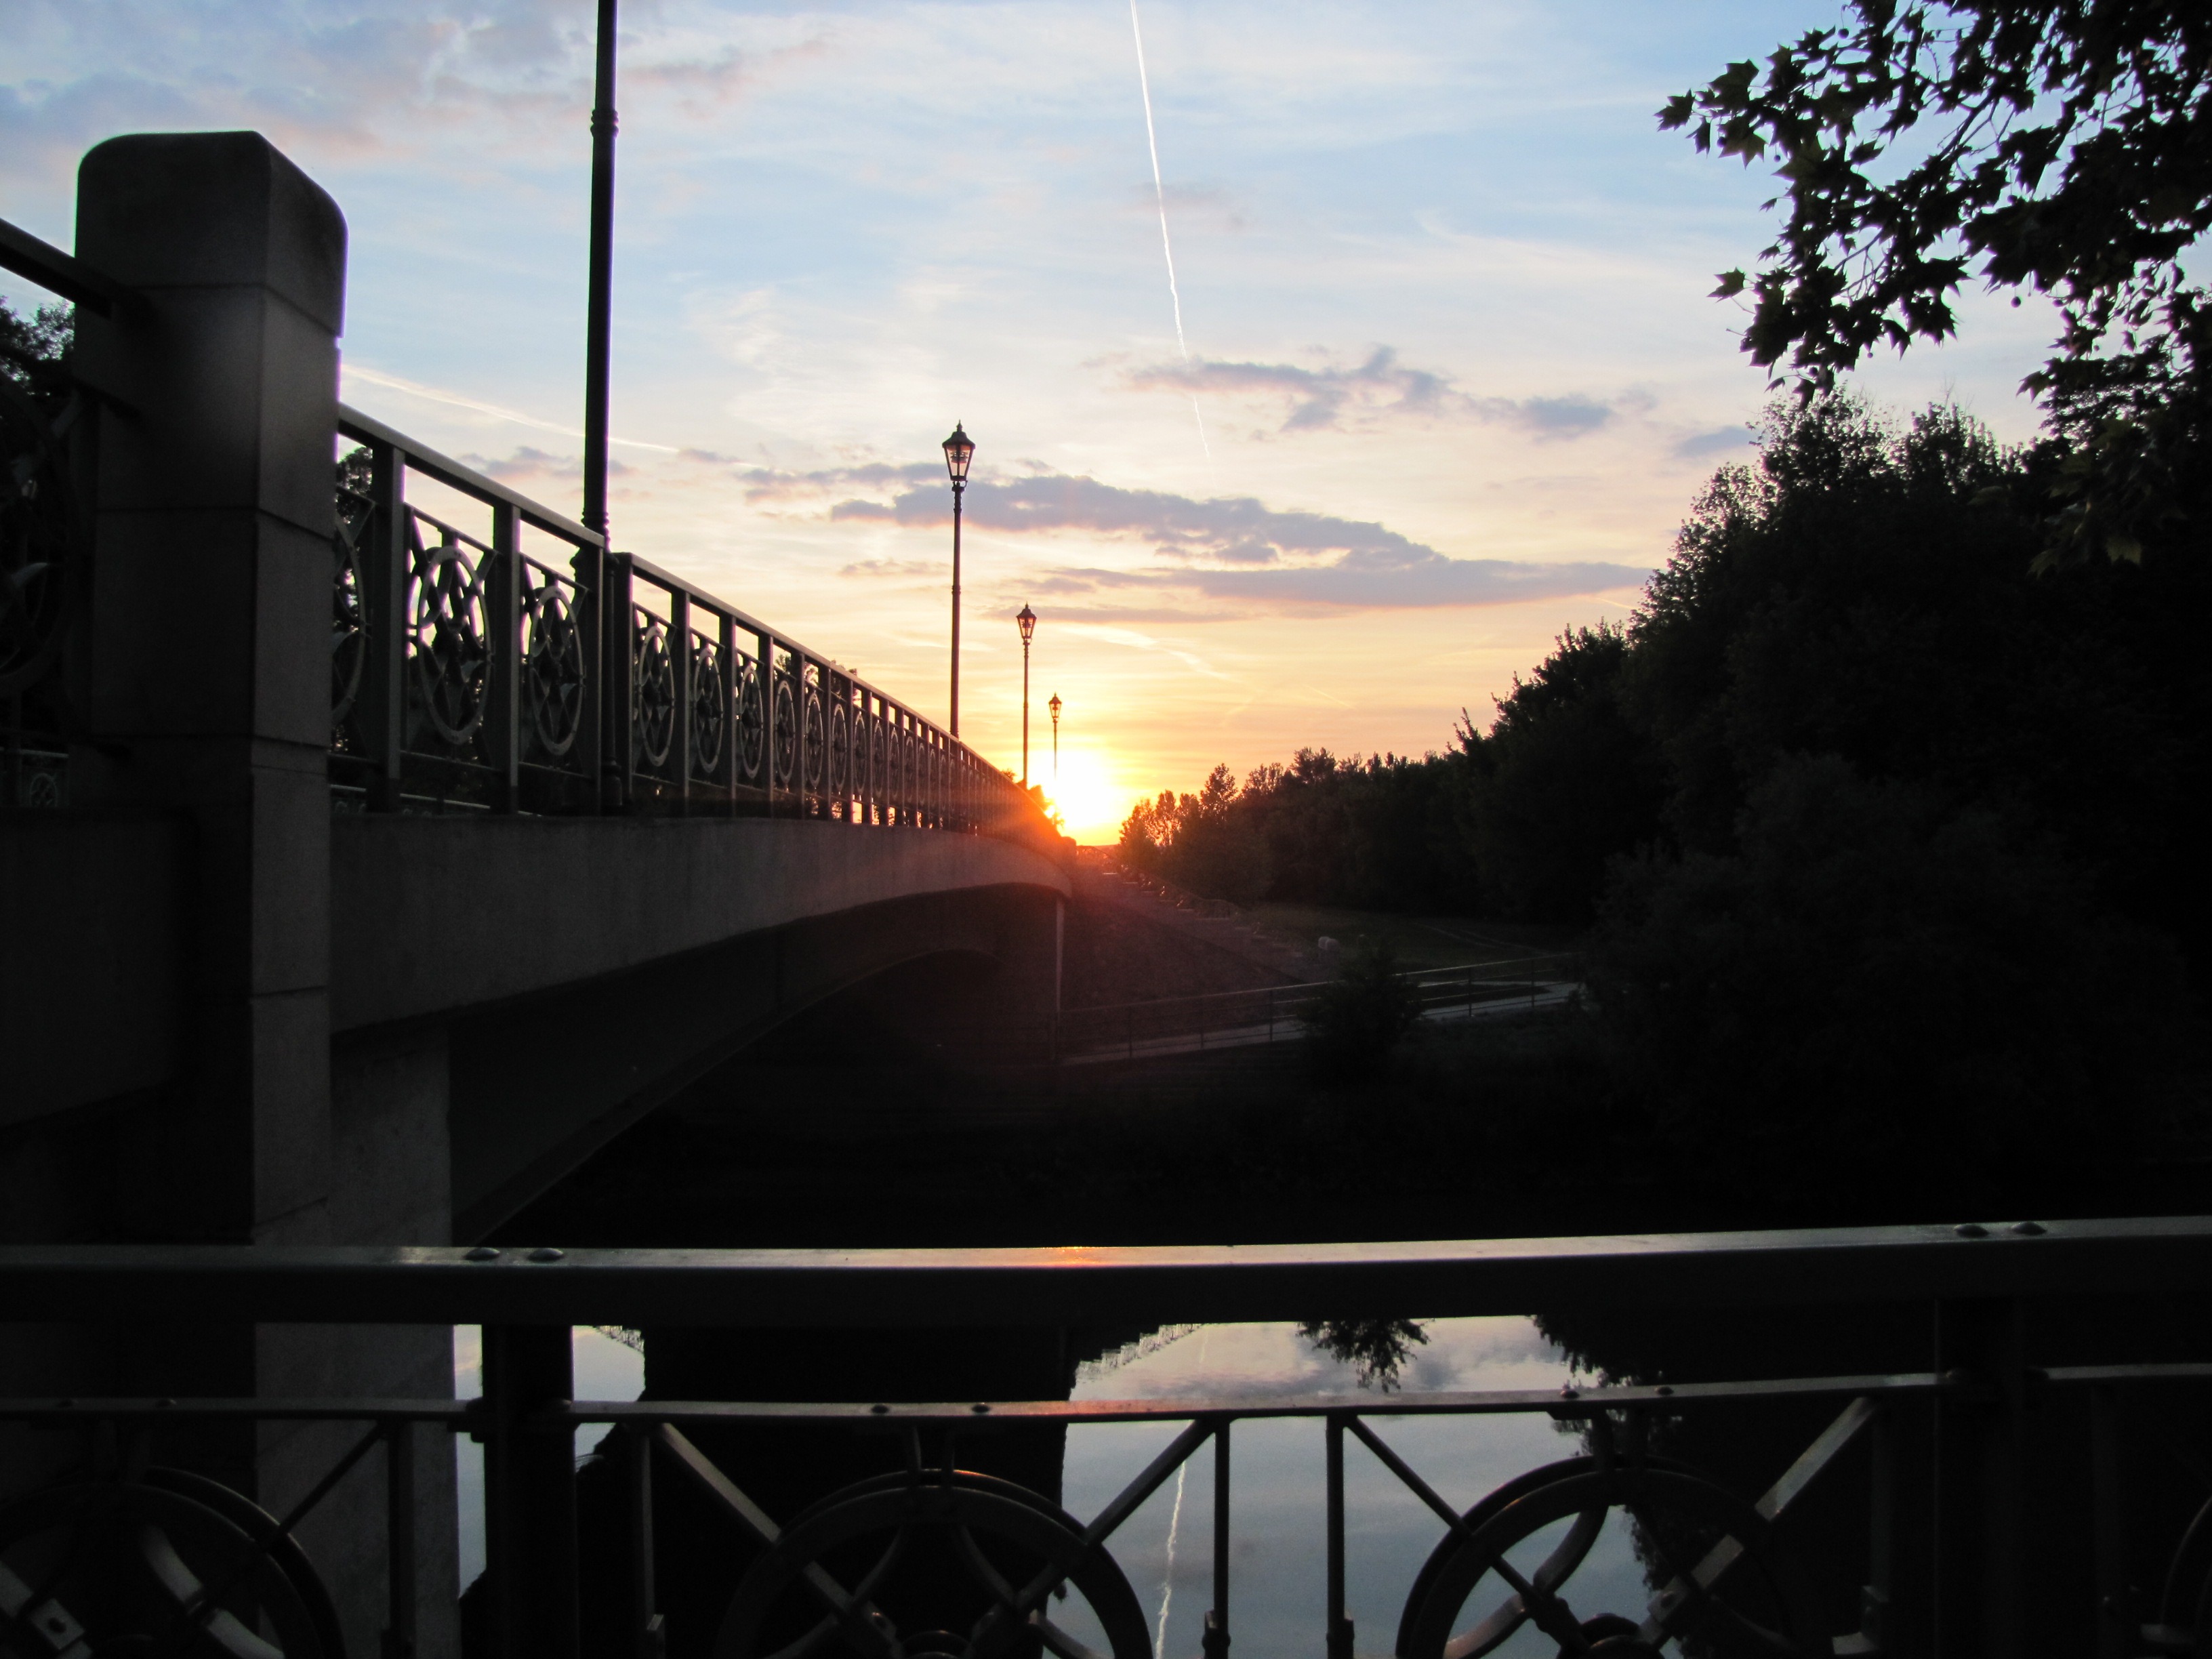
water, light, sky, sunset, bridge, sunlight, morning, city, river, dusk, evening, darkness, lighting, limit